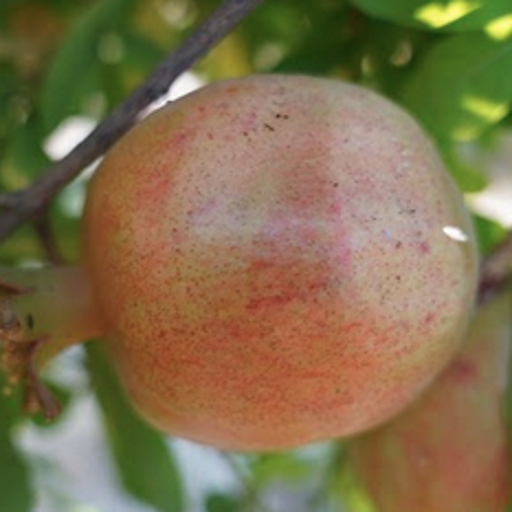
Label: Healthy